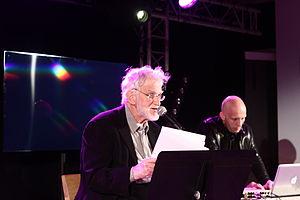
Nik Cohn, au Festival Livres et Musique 2014 de Deauville
Nik Cohn, né à Londres en 1946, est un écrivain, journaliste et critique musical britannique.